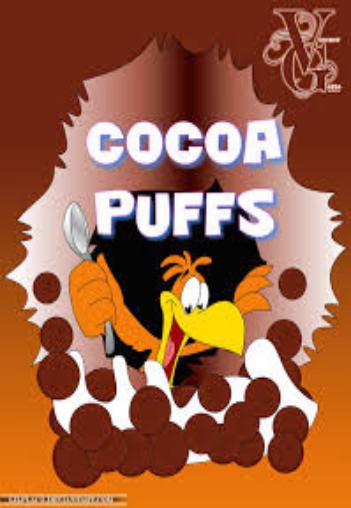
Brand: Cocoa Puffs
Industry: Food